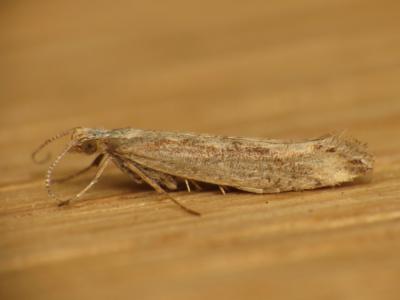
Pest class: diamondback_moth